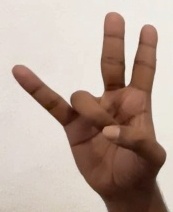
ASL sign: 7